V850

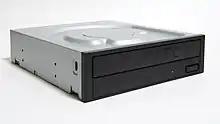
Sony Optiarc <a href="http%3A//www.cdrinfo.com/Sections/Reviews/Specific.aspx%3FArticleId%3D25591">AD‑7240S

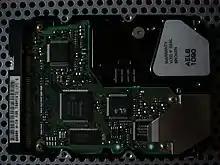
μPD70F3017GC-25; V850/SA1 marked "EL4" on Quantum "Fireball EL51A881"

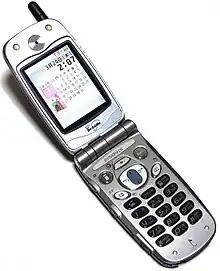
NEC's mobile phone; N504iS employs SoC; based on V850E, the only CPU on it

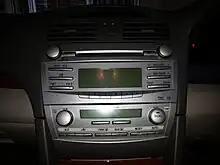
Factory integrated car audio head unit in dashboard of Toyota "Camry"

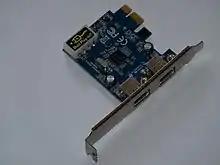
USB 3.0 expansion card for PCIe employed Renesas V850 CPU based LSI

The first V850 CPU core was used in many DVD drives manufactured by NEC's and Sony's Optiarc (later wholly owned by Sony).